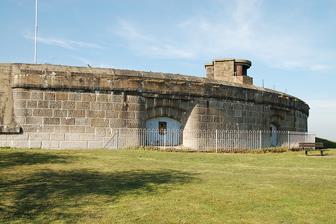
Building: Coalhouse Fort
Country: United Kingdom
Year built: 1874
Artillery fort at Coalhouse Point in Essex, England Coalhouse Fort East Tilbury , Essex , England Exterior of Coalhouse Fort Coalhouse Fort Coordinates 51°27′54″N 00°25′58″E / 51.46500°N 0.43278°E / 51.46500; 0.43278 Type Fortification Site information Owner Thurrock Council Controlled by Coalhouse Fort Project Condition Intact Site history Built 1861–74 Built by United Kingdom In use 1874–1949 Materials Concrete , granite , cast iron , brick , Kentish ragstone Coalhouse Fort is an artillery fort in the eastern English county of Essex . It was built in the 1860s to guard the lower Thames from seaborne attack. It stands at Coalhouse Point on the north bank of the river, at a location near East Tilbury which was vulnerable to raiders and invaders. It was the last in a series of fortifications dating back to the 15th century and was the direct successor to a smaller mid-19th century fort built on the same site. Constructed during a period of tension with France, its location on marshy ground caused problems from the start and led to a lengthy construction process. The fort was equipped with a variety of large-calibre artillery guns and the most modern defensive facilities of the time, including shell-proof casemates protected by granite facing and cast-iron shields. Its lengthy construction and the rapid pace of artillery development at the time meant that it was practically obsolete for its original purpose within a few years of its completion. The fort's armament was revised several times during its 70 years of military use, as its role evolved in the river's defensive system. It was initially a front-line fortification, supported by Shornemead Fort and Cliffe Fort located to the south and east respectively on the Kent shore. Over time, as batteries and forts further downriver became the front line of the Thames defences, Coalhouse Fort was stripped of its main weapons and it was altered to support smaller quick-firing guns intended to be used against fast-moving surface and aerial targets. Its last military use was as a training facility for a few years after the Second World War . Decommissioned in 1949, the fort was used as a storehouse for a shoe factory before it was purchased by the local council. The surrounding land was developed into a public park, but the fort itself fell into dereliction despite its historical and architectural significance. From 1985 it was leased to a voluntary preservation group, the Coalhouse Fort Project, which had been working to restore the fort and use it for heritage and educational purposes. Funding for its restoration was provided in part by the Heritage Lottery Fund and the Warner Bros. film studio, which used the fort as a location for the opening scenes of the 2005 film Batman Begins .  The group closed in 2020. Development Early defences Location of Coalhouse Fort in the Lower Thames East Tilbury, which stands at the western end of the section of the Thames known as Lower Hope Reach, was fortified long before the building of Coalhouse Fort due to its vulnerability to seaborne attackers. Settlements on both sides of the Thames were raided by the French in 1379 during the second phase of the Hundred Years' War . The attack prompted the building of Cooling Castle on Kent's Hoo Peninsula between 1380 and 1385 but there was initially no corresponding move to improve the defences of East Tilbury. Appeals from the local people led to the Crown agreeing in July 1402 to build an earthen rampart and towers to protect the settlement. The site of these early defences is not known but might have been near where St Catherine's Church now stands. A ditch of unknown date in that vicinity may represent a fragment of the medieval defences. Henrician defences Henry VIII ordered the construction of an artillery blockhouse at East Tilbury in 1539–40 as part of a major scheme to fortify the coastline of England and Wales. It followed his break from the Pope and the Catholic Church , which led to fears that the Catholic powers of Europe would seek to invade so as to reimpose Papal authority. Five blockhouses were built along the Thames between Gravesend and Higham – two on the north bank at Tilbury and East Tilbury and three on the south bank at Gravesend , Milton (near the present New Tavern Fort ) and Higham. The East Tilbury Blockhouse was built partly with stone taken from St Margaret's Chapel in Tilbury, which was dissolved in 1536. Its form is not known but it probably consisted of a brick and stone structure, perhaps in a D-shape, with a rampart and ditch to enclose its landward side. It was recorded as having fifteen iron and brass cannon of various calibres in 1540; these had been increased to 27 by 1539–40. It had a small permanent garrison, consisting of a commander and his deputy, a porter, two soldiers and four gunners. The blockhouse may have been altered in 1545 but in 1553 it was disarmed. Although the corresponding blockhouse at Gravesend continued in use and that at Tilbury was eventually incorporated into Tilbury Fort between 1670 and 1683, the one at East Tilbury seems to have been abandoned before the end of the 16th century. By 1735 it had been inundated by the river and was in ruins. Its site by the shoreline has since been eroded away by tidal action, though it is possible that remains from the blockhouse may still survive under the river mud. Coalhouse Battery Annotated map of the defences around East Tilbury as they were in 1958 The June 1687 Raid on the Medway by the Dutch fleet during the Second Anglo-Dutch War exposed the weaknesses of the Thames defences. It took another hundred years for the defences on Gravesend Reach to be improved, in the form of new works at Gravesend and Tilbury built in the 1780s, but even then the potential of forward defence – to prevent enemies accessing the lower Thames – continued to be neglected. It was not until the outbreak of the French Revolutionary Wars that the need for effective forward defence was addressed. Lieutenant Colonel Hartcup of the Royal Engineers carried out a survey of the Thames in 1794 in which he recommended building a triangle of artillery batteries to guard the entrance to Gravesend Reach and the next reach of the river, Lower Hope Reach. Two of the batteries would be located on the south bank at Shornemead, about 1.5 miles (2.4 km) north-west of Higham; at Lower Hope Point, about 1.8 miles (2.9 km) north-west of Cliffe ; and on the north bank at East Tilbury, about 0.5 miles (0.8 km) north of the old Henrician blockhouse. The batteries would have a maximum range of about 1.5 miles (2.4 km) and their arcs of fire would overlap, enabling them to support each other. The new battery was constructed during 1799 on marshy ground a short distance south-east of St Catherine's Church. It took its name from the nearby Coalhouse Point, which was named for a coal wharf that once existed there to serve East Tilbury. The soft soil caused many problems but the work was completed by July of that year. It was equipped with four 24-pounder (pdr.) cannon mounted on traversing carriages, which enabled the gunners to track targets much more easily than had been the case with traditional garrison carriages . The battery faced the river with a semi-circular earthen rampart on which the guns were mounted. A walled-off area to the rear enclosed a barracks, magazine and shot kiln (for heating shot to set wooden ships on fire). The whole structure was surrounded by a polygonal water-filled ditch . It was modified in 1810 to raise the height of the rampart and to add a small expense magazine where ammunition was stored for immediate use. The French did not test the Thames defences, despite an invasion scare in 1804, and the battery was abandoned along with those at Lower Hope Point and Shornemead following Napoleon 's final defeat in 1815. First Coalhouse Fort Renewed tension between Britain and France in the 1840s led to a modernisation of some of Britain's coastal defences. The batteries at Shornemead and Coalhouse Point were reinstated and upgraded, though the one at Lower Hope Point was never restored. In the case of the Coalhouse battery, it was substantially expanded between 1847 and 1855 to convert it into a fort. The work was slow as the marshy ground caused the foundations to crack and the structure to subside, and the contractor was unsatisfactory. The new fort was built as an extension to the north-west of the existing battery, and thus took an irregular plan. The rampart was extended to accommodate more guns – a total of seventeen 32-pdrs. – and a much enlarged interior replaced the old barracks and magazine. Caponiers at the east side and firing positions on the other sides facilitated musketry defence against land-based assailants. The fort was surrounded by a wide water-filled ditch. A bridge on the west (landward) side provided the only access route. Second Coalhouse Fort Map of the area of Cliffe, Coalhouse and Shornemead Forts, illustrating how they faced each other across the Thames By the late 1850s, Britain and France were locked in an arms race. A new generation of increasingly accurate and powerful guns had been developed (of the rifled muzzle loader (RML) and rifled breech loader (RBL) types), mounted on fast-moving, manoeuvrable steam-powered ironclad warships such as the French La Gloire and the British HMS Warrior . Such vessels posed a serious threat to the important naval installations on the Thames, including the victualling yards at Deptford , the armaments works of Woolwich Arsenal , the shipbuilding yards at North Woolwich , and the magazines at Purfleet . It was not possible for large warships to reach central London, as the river was not yet deep enough to take ships of more than 400 tons above Deptford. (Capital dredging later enabled much larger ships to reach as far as the Pool of London .) As the American Civil War was soon to show, it was quite possible for the warships of the day to run past forts and attack up coastal rivers. The new weapons meant that the existing coastal and riverine forts were rendered largely obsolete. The American Civil War was soon to demonstrate that traditional brick and masonry forts could be reduced to rubble by rifled guns. The government's response was to appoint a Royal Commission on the Defence of the United Kingdom , which published a far-reaching report in 1860. The Royal Commission recommended that a triangle of forts should be established on the lower Thames, east of Gravesend . This would involve replacing the existing Coalhouse Fort on the Essex shore with a new fortification, similarly replacing the existing Shornemead Fort and building the wholly new Cliffe Fort opposite Coalhouse Point, which would replace the abandoned 18th-century battery at Lower Hope Point. The locations of the forts would enable interlocking arcs of fire from their guns. A boom defence and a minefield would be installed off Coalhouse Point in wartime to further boost the strength of the defences. The design of the new fort was similar to that of the other Royal Commission forts on the Thames, with an arc of granite-faced casemates, reinforced by iron shields. These, it was believed, would be virtually invulnerable to enemy fire. It was originally envisaged that the fort would have two tiers (in a design similar to that of Garrison Point Fort at Sheerness ) mounting around 56 guns; 28 in casemates and the rest in barbettes on the fort's roof. Construction began on this basis in July 1861 but as the work progressed the design was changed, leaving the fort with only a single tier of casemates. Like its predecessors, its construction was seriously affected by the poor ground conditions and was disrupted by shifting and cracking foundations. Colonel Charles George Gordon , who was later to die in the siege of Khartoum , supervised its final phases of construction. The fort cost a total of £130,000 to build. Operational history 19th century View from a Coalhouse Fort casemate It was originally intended that Coalhouse Fort would be armed with 68-pdr. smooth-bore guns, but these had become obsolete by the time it was completed in 1874. More powerful armour-piercing weapons were required, so the casemates were provided with four 12.5-inch and thirteen 11-inch RMLs with a range of about 5,500 yards (5,000 m). A further three 9-inch RMLs were emplaced in the open battery. They were mounted on metal traversing platforms that could be elevated and traversed using hand-operated gearing devices. Operating the guns presented significant challenges; the 12.5-inch RMLs weighed up to 38 long tons (39 t) apiece, used a charge weighing 172 pounds (78 kg) to fire a shell weighing 827 pounds (375 kg) to their maximum range, and broke windows half a mile away when they were fired. The detonations and clouds of choking black smoke generated when firing them presented a serious physical hazard to the gun crews. The guns were controlled from a Battery Commander's Post on the roof, from where commands to the gun detachments could be relayed via voice pipes . Three depression range finders were installed on the roof by the late 1890s to aid the guns' targeting. A well-trained crew could fire each gun once every two minutes. Rather than firing all the guns at once, the guns were positioned so that they could be fired in sequence as an enemy ship passed by. When combined with the fire from Shornemead and Cliffe Forts on the Kent shore, this would ensure that constant fire could be maintained from three different sides. The rapid development of artillery weapons in the late 19th century meant that the casemate style of fortification had become virtually obsolete within a decade of the fort's completion. Its original purpose of defending the river against large warships was taken over by a new East Tilbury Battery , constructed in 1891 about 600 metres (660 yd) to the north-west just outside East Tilbury village. This contained six much more powerful breech-loading (BL) guns on Moncrieff disappearing carriages within concealed emplacements facing east up the river. A similar battery was built at Slough Fort on the Hoo Peninsula a few miles downriver. At the same time, a new threat had emerged in the shape of the fast and highly manoeuvrable torpedo boat . Large guns were virtually useless against such vessels, so the fort was supplemented with another new battery built in 1893 some 365 metres (399 yd) to the south where 6-pdr. quick-firing guns were installed. Similar batteries were built on the opposite shore at Shornemead and Cliffe Forts. Early 20th century By the start of the 20th century the fort's casemates had been put out of use as they were too vulnerable to modern artillery. Instead, part of the fort's front was covered with a sloping glacis made of earth, blocking the casemates and filling the inner defensive ditch. At least one of the front caponiers was also demolished around this time. Most of the old RMLs were retired and replaced with four Mk. VII six-inch BL guns and four 12-pdr quick-firing (QF) BL guns , with ranges of 7 miles (11 km) and 4.5 miles (7.2 km) respectively, mounted on concrete emplacements on the fort's roof. The larger guns were intended to support those at East Tilbury Battery while the smaller ones provided a defence against fast-moving vessels such as destroyers and torpedo boats. Despite their obsolescence, two of the old 12.5-inch RMLs remained at the fort until as late as 1912. They were to be used as "giant blunderbusses" to spray torpedo boats with grapeshot if they got past the other guns. Coalhouse Fort was manned during the First World War by No. 2 Company, Royal Garrison Artillery , which manned the guns; the 2nd Company London Electrical Engineers operated the electric searchlights. A minefield was installed in the river between Shornemead and Coalhouse forts, with mechanically operated mines in the shallower parts of the river and remotely detonated mines in the navigable channel. Friendly ships could thus pass freely but the mines could be detonated by a shore-based observer if an enemy ship tried to use the main channel. Coalhouse Fort took on the role of an Examination Battery controlling the river traffic in conjunction with the River Examination Service. Incoming vessels were checked by tugs based alongside the old HMS Champion , moored in midriver, and if any vessel was deemed suspect or refused to stop, the fort was authorised to fire across its bows. The fort's armament was reduced during the war as other forts and batteries took over some of its duties. Two of the six-inch guns were shipped across the river to Cliffe Fort in 1914 and the QF guns on the roof were withdrawn. An anti-aircraft battery was established north-west of the fort for defence against Zeppelins and enemy bombers. 1920s to 1940s Bofors 40 mm anti-aircraft gun on the roof of Coalhouse Fort Following the end of the war, it was proposed in 1924 that Coalhouse Fort should be re-equipped with 4-inch guns but post-war defence cuts meant that this plan was abandoned. Instead, the fort was reduced to care and maintenance status and East Tilbury Battery was decommissioned in 1930. The continuing development of artillery firepower meant that the forts and batteries further downriver took on an increased responsibility for the forward defences of the Thames. The forts on Gravesend Reach were relegated to a second line of defence. Coalhouse Fort became an "emergency" battery during the anti-invasion preparations of the early Second World War . The existing 6-inch guns were replaced in July 1941 with two 5.5-inch guns which had been removed from HMS Hood during a refit in April 1940. These had a range of 12,500 yards (11,400 m) and were installed in two of the old 6-inch emplacements. A steel shelter was constructed on the fort's roof to protect the guns, which were also camouflaged with netting. A brick observation post on the roof provided range-finding, and two remotely controlled searchlights installed on the roof of the north caponier could illuminate the riverside below. The purpose of these installations was to protect against raids by cruisers and torpedo boats and to counter any landings in the Thames. The fort's defences were also enhanced with two light anti-aircraft guns, including a Bofors 40 mm gun installed on the roof in August 1943, while the fort's perimeter was surrounded by barbed wire and trenches. Two spigot mortars were installed at the fort's rear; their bases can still be seen today. A detached concrete observation tower was built just north of the fort for use as an Extended Defence Officer's Post, to control the electrically detonated mines that had been laid in the river. A radar tower manned by naval personnel was also built south of the fort by 1941 to cover the approaches to the minefield, and an anti-aircraft battery was built 1,100 metres (1,200 yd) to the north-west at Bowaters Farm in August 1939. It was frequently used in defence of the eastern approaches to London and was bombed on more than one occasion. By 1944 the threat of invasion had abated and the fort was handed over to the Home Guard 's No. 356 Coast Battery detachment. Its complement at this time was a captain, two lieutenants and 103 other ranks. They were supplemented by a detachment of Wrens who operated a degaussing range established at Coalhouse Fort in 1943 under the name of HMS St Clement . Outbound ships passed over submerged sensors which detected whether the steel in their hulls had been demagnetised to a sufficient extent to make them undetectable by German magnetic mines . If they were detected, they would be recalled for further degaussing. As one of the Wrens later recalled, they found themselves "surrounded by a wonderful array of young men, soldiers and marines of all ranks – and we were the only girls in sight." HMS St Clement became a Combined Operations base and evolved into HMS St Clement I , II and III . As HMS St Clement III , the fort's last military designation, it was used after 1946 by the Admiralty for training Sea Cadets and nautical youth groups. It was decommissioned in 1949. Architecture Casemates Restored casemate with replica 12.5-inch RML gun Coalhouse Fort is exceptionally well-preserved; it provides one of the finest surviving examples of a mid-Victorian armoured casemate fort. It has twelve casemates arranged in a semi-circle facing south and east towards the river, with an annexed open battery facing south-west. The casemates are faced with massive slabs of granite and have iron gun ports to protect the gunners from splinters dislodged by incoming fire. Although the casemates have been altered over the years, many of their original features survive. None of the guns remain in situ but the metal rails on which they traversed are still in place. The casemates were divided into two sections. During periods of high alert the gun crews would live next to their weapons in the casemates' rear, an area known as the war accommodation. The front of the casemate was the gun emplacement proper, where the loading and firing took place. The iron shield protecting each casemate was fitted with iron bars from which two mantlets made of thick lengths of rope were hung. These protected the gun crew from splinters and smoke. A loading bar above the gun-port enabled the crew to lift the heavy shells and cartridges up to the mouth of the gun. These were dispensed from the magazines below via lifts on either side of the emplacements. The guns mounted in the open battery were lighter than those in the casemates and were not enclosed but traversed on rails in the open air. A covered section between each emplacement led to an ammunition lift shaft up which the shells and cartridges were raised using lifting gear that still survives. Improvements to artillery technology necessitated significant changes to the fort's structure towards the end of the 19th century and the start of the 20th. Closely packed casemates of the type built at Coalhouse Fort were vulnerable to new and more powerful types of explosive shells. To alleviate this threat, massive concrete traverses were constructed in the 1880s to isolate each casemate, preventing a shell bursting inside one casemate from affecting its neighbours and causing a cumulative explosion. The construction of concrete gun emplacements on the fort's roof necessitated the installation of circular concrete pillars within the casemates to support the extra weight on the roof. The ammunition lifts were also extended to serve the new roof-mounted guns. Magazines, barracks and roof Cartridge magazine in Coalhouse Fort. The grooves on the floor originally accommodated wooden battens. South-east end of Coalhouse Fort's parade ground The magazines, situated deep under the casemates, consist of alternating pairs of shell and cartridge rooms accessed via an ammunition passage at the front and a lighting passage behind. Great care was taken to reduce the possibility of an accidental explosion. The magazine workers wore special clothes and shoes to eliminate the risk of striking sparks and the floors of the cartridge stores were covered by wooden battens . The lighting was provided from oil lamps situated behind glass windows and accessed only from the lighting passage, which was physically separated from the rest of the magazine. Sets of lifting gear enabled the workers to winch the cartridges and ammunition up to the casemates, with which they could communicate via voice tubes. A defensible barracks made of brick, faced in Kentish ragstone on the fort's exterior, closes off the gorge. Its line is indented to facilitate small arms fire from loopholes and windows with armoured steel shutters. The first floor of the barracks had a veranda facing towards the fort's interior and supported on cast-iron pillars. The barracks provided accommodation for a wartime complement of six officers and 180 NCOs and men, though in peacetime only small maintenance detachments occupied the fort. It also accommodated storerooms and a hospital with room for fourteen patients. Although much of the barracks is now in poor condition, two of the kitchen ranges still survive and two rooms still contain service crests painted on their walls during the Second World War. An irregularly shaped parade area occupies the middle of the fort, which is divided by a sloping ramp leading up to the casemates. A small brick building – originally used as a laboratory or shell-filling facility – stands to the right of the ramp. The fort is entered through a single gateway on its west side, protected against landward attackers by a caponier . The front of the fort was surrounded by a dry ditch, in which there were originally four caponiers to provide musketry defence. A very wide outer wet ditch blocked access from the riverside. The roof of the fort, accessed via steps up from the open battery, was altered substantially during the first half of the 20th century to accommodate new guns and other structures. These include emplacements for 5.5-inch and 6-inch guns as well as 12-pdrs, searchlight positions, shelters, an observation post, a fire control building, a machine-gun parapet on the north caponier and a Royal Navy monitoring station. External facilities The fort was linked to a jetty, Coalhouse Wharf, on the riverside a short distance to the south. A standard gauge railway track led from the fort's interior to the jetty and was used to bring guns and supplies from the wharf. The heaviest guns were transported to and from Coalhouse Fort (and other Thames forts) aboard two specialised gun barges called Gog and Magog , built in 1886 and 1900 respectively and used until the 1960s. The remains of the jetty are still visible, as are sections of the track within the fort's entrance. Detached wing battery (1893) Radar tower (Second World War) Extended Defence Officer's Post (Second World War) A two-storey concrete structure just north of the fort was used during the Second World War as an Extended Defence Officer's Post to control the minefield outside the fort. It could also serve as a pillbox . A corresponding post stood on the Kent shore. A small concrete structure a further 148 feet (45 m) north-east of the fort may have been an electrical power house. The minefield was overlooked by a hexagonal radar tower about 1,300 feet (400 m) south of the fort, consisting of a concrete structure on a metal frame on which the radar array was mounted. This stands atop a brick building in which the power plant, electrical equipment radar screen and personnel accommodation were located. It was only used for a short time between 1941 and 1943 and is now considered structurally unsafe. Situated nearby is the detached battery built in 1893 to mount four 6-pdr. quick-firing guns. It is well-preserved and the emplacements, ready-use lockers and magazines are all still largely intact. Current status Aerial view of Coalhouse Fort in 2014 After being decommissioned, Coalhouse Fort was leased and used as a storage facility by Bata Shoes , which operated the nearby Bata shoe factory in East Tilbury. It was also used for a while for emergency housing for demobilised servicemen and their families. In 1959, the parade ground was used as a coal store during a miners' strike. Thurrock Urban District Council (now Thurrock Council) purchased the fort in 1962 and still own it. The council turned the area around the fort into a riverside park but the building itself decayed badly through neglect and vandalism. Coalhouse Fort and the adjacent artillery defences to the south of the fort were collectively designated as a scheduled monument in 1962, in recognition of their status as "a remarkable group of defensive sites". The fort was leased to the Coalhouse Fort Project, a heritage charity operated by volunteers between 1985 and 2020. The project undertook the gradual restoration of the fort and held regular open days. Various items of 20th century military equipment were displayed in the interior of the fort; the casemates housed reconstructions and small military-related museums. The project was highly commended in the British Archaeological Awards and the fort has featured both in the BBC series Restoration and in the 2005 film Batman Begins , in which it stood in for a Bhutanese prison in the first five minutes of the film. The British director Christopher Nolan had seen the TV series and decided that he wanted to set the film's opening scenes in the fort. The poor condition of parts of the structure and its state of slow decay led to it be listed in 2008 on the Heritage at Risk Register . English Heritage provided an emergency grant in 2009, supplemented by Thurrock Council and the filming fee from Warner Bros. for Batman Begins , to help make £200,000 worth of repairs to the gatehouse. These were completed in 2011. Grants from Veolia Thames and Thurrock Council, via the Heritage Lottery Fund, have funded the construction of a new block outside the fort entrance to house a cafe, toilets and information centre. A four-mile (6.4 km) riverside walk known as the Two Forts Way links Coalhouse Fort with its older counterpart Tilbury Fort; it is described as "a challenging route suitable for able bodied walkers and experienced cyclists." Funded by the newly restructured Historic England (formerly English Heritage), a survey of the heritage site was completed in early 2017 and repairs to make the fort watertight were expected to begin in late 2017. In January 2020, the Coalhouse Fort Project was discontinued in recognition of its success in saving and restoring the fort, leaving the site's future direction to Thurrock Council and the Heritage Lottery Fund. References